Anglo-Swiss Condensed Milk Company

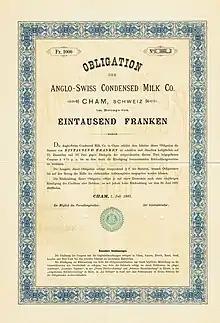
Share certificate (1885)

In 1866, he and his brother, incorporated the Anglo-Swiss Condensed Milk Co. in Cham, Switzerland with initially 100,000 Swiss Francs in share capital. They were among the first producers of evaporated milk in Europe, which they sold under the brand "Milchmädchen" (English: Milk Girl). In order to produce they imported machinery and manufacturing methods which they took-over from Gail Borden. The success of the Anglo-Swiss attracted countless imitators in Europe: by 1872, 25 more milk condensing factories had been set up. The Anglo Swiss reacted with acquisitions and founding new factories: The factories in Düdingen and Gossau and in Middlewich and Aylesbury in England (1874) were just the beginning of a long-term strategy to eliminate competitors through acquisitions.